Nezame Monogatari Emaki

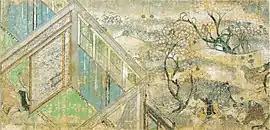
First scene of the scroll

The is an or (painted narrative handscroll) from the Heian period of Japanese history (794–1185). It is an illuminated manuscript of , which recounts a romance at the Imperial Court in Kyoto. The work is one of the oldest of the preserved today, as well as one of the few extant examples of the ("women's pictures") style of painting in the Heian period. It is also among the National Treasures of Japan, which enshrines the most inestimable cultural property of the nation.